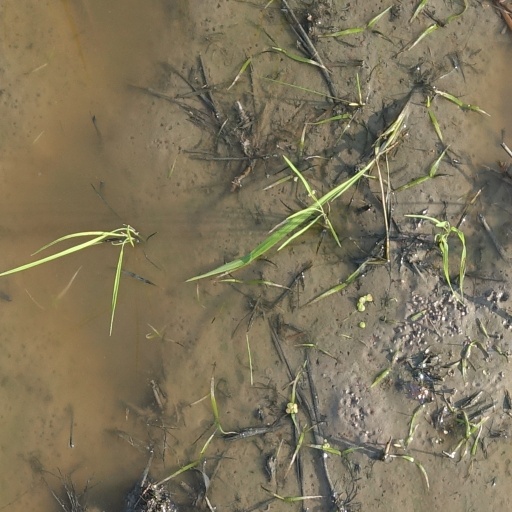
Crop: rice